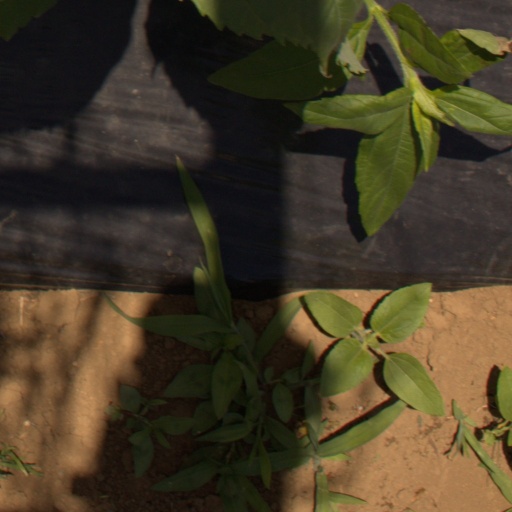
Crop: Jerusalem artichoke